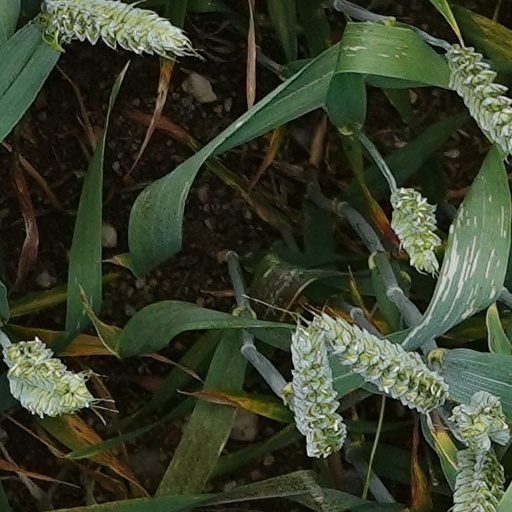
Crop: wheat